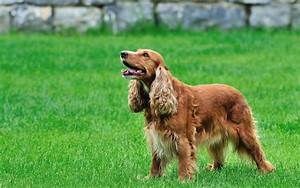
Label: dog